Kurt Blaukopf

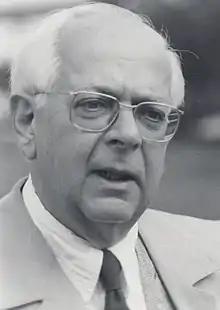
Kurt Blaukopf in 1980

Kurt Blaukopf (15 February 1914 – 14 June 1999) was an Austrian music sociologist. Blaukopf established music sociology as a subject at the Vienna Musikhochschule. He founded the Institute of Music Sociology and the MEDIACULT Institute.